Dudleya albiflora

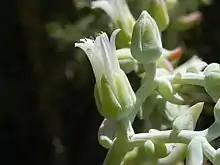
The white flowers.

The second description is based on Dudleya moranii, known commonly as the Moran dudleya, a species described in Miller's Landing, Baja California. This species was moved into a synonym for "D. albiflora", but it has varying chromosome counts compared to the plants in the "D. albiflora" type locality. This plant is solitary when young, but eventually divides by twos into up to 8 rosettes, and has a caudex to long. The basal leaves spread evenly, with the lower ones decurrent. The leaves are linear-attenuate, and their tips are abruptly short-acuminate or cuspidate, with the leaves 8 to 10 cm long and 1.5 to 2 cm wide at the base. They are colored a light greenish-yellow, and have a light red coloration at the tips of the bases. The leaves are stiff, solid and brittle. Flowering stems emerge from the axils of maturing leaves. The sepals are glossy green and tipped with red. The corolla is a pure, opaque white, with the tips slightly spreading. Chromosome number is 51 for most mainland and Cedros Island plants, 68 for Isla Natividad and Punta San Pablo plants.